Rize Province

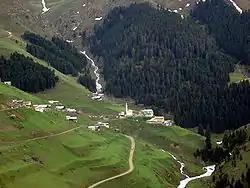
Anzer plateau is one of the uplands of the province.

We have little information as to the prehistory of this region, which being covered in thick forest is difficult to excavate and reveals little. Colchis, which existed from the 13th to the 1st centuries BC, is regarded as an early proto-Georgian polity that may have reached this area.